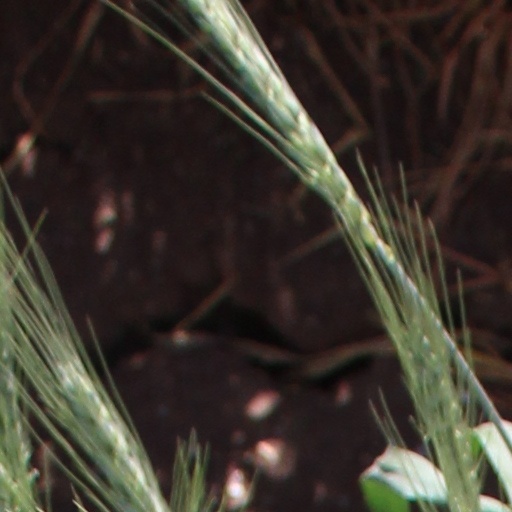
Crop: wheat